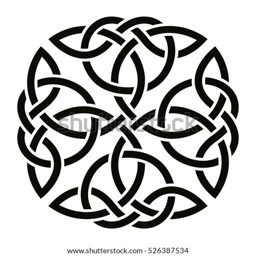
national ornament in the shape of a circle .